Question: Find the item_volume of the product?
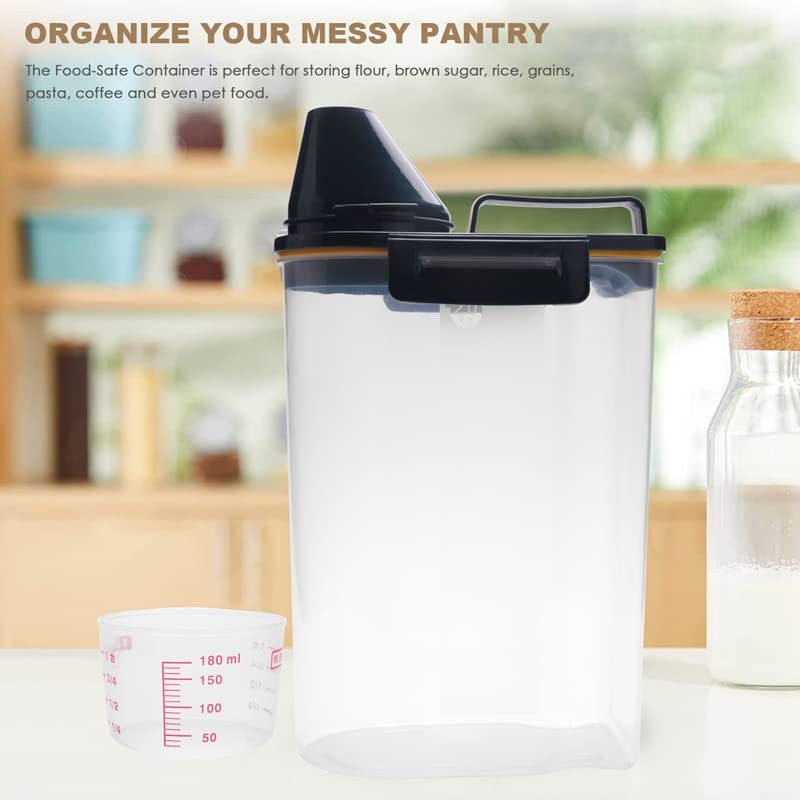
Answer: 180.0 millilitre